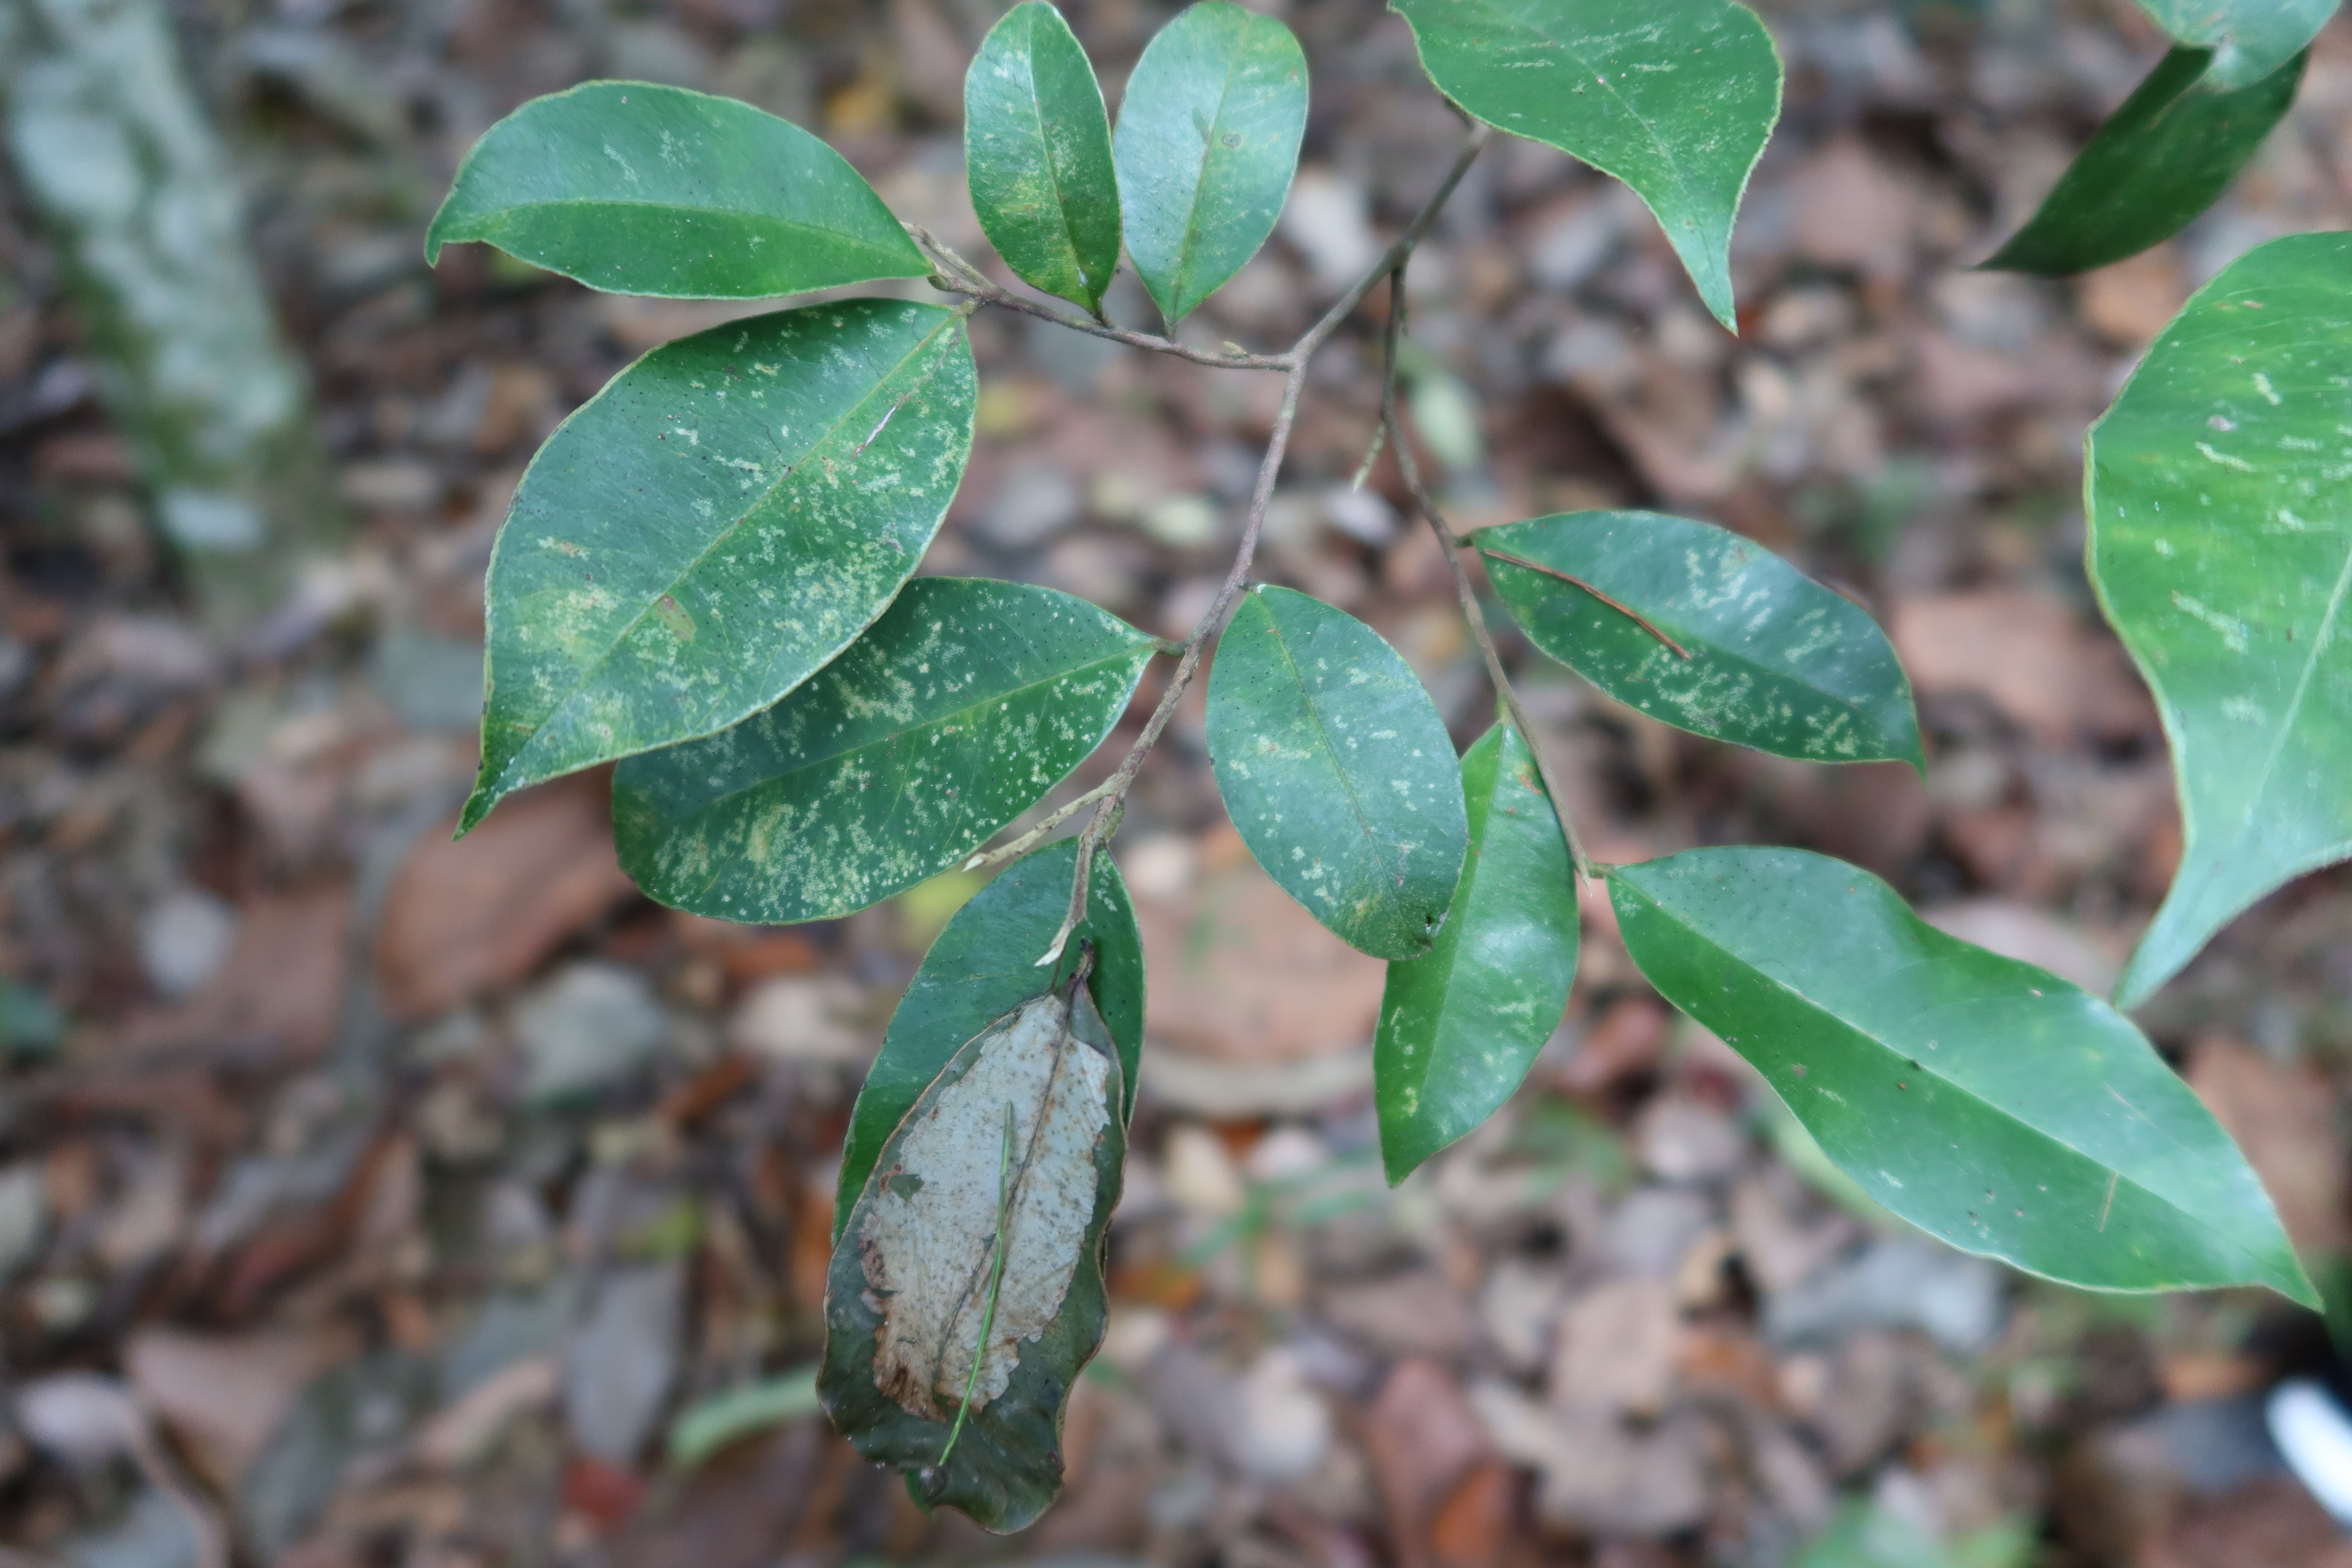
Label: Powdery mildew